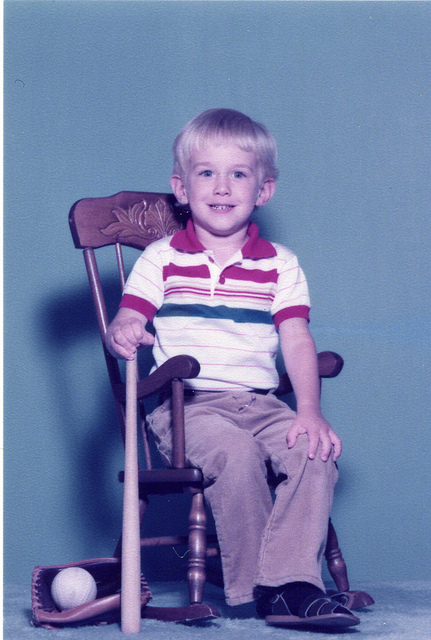
đứa trẻ cầm gậy bóng chày ngồi trên ghế gỗ tạo dáng chụp hình